Latvia

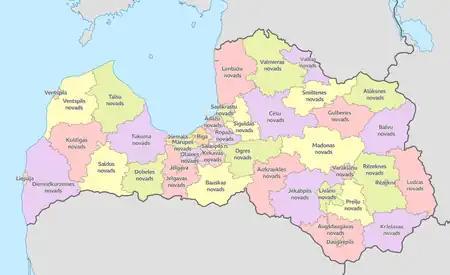
Administrative divisions of Latvia

Approximately 30,000 species of flora and fauna have been registered in Latvia. Larger mammalian wildlife in Latvia include deer, wild boar, moose, lynx, bear, fox, beaver and wolves. Non-marine molluscs of Latvia include 170 species.